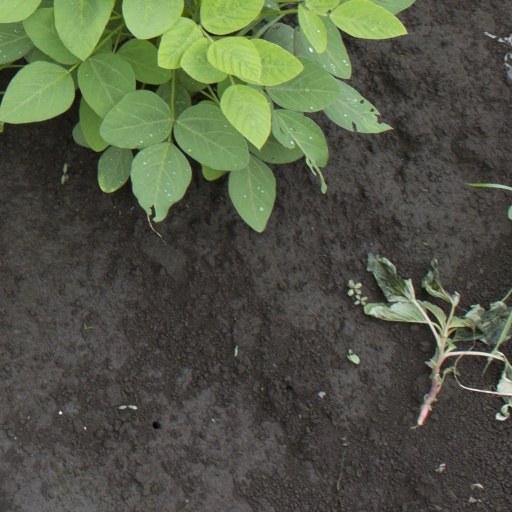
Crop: soybean